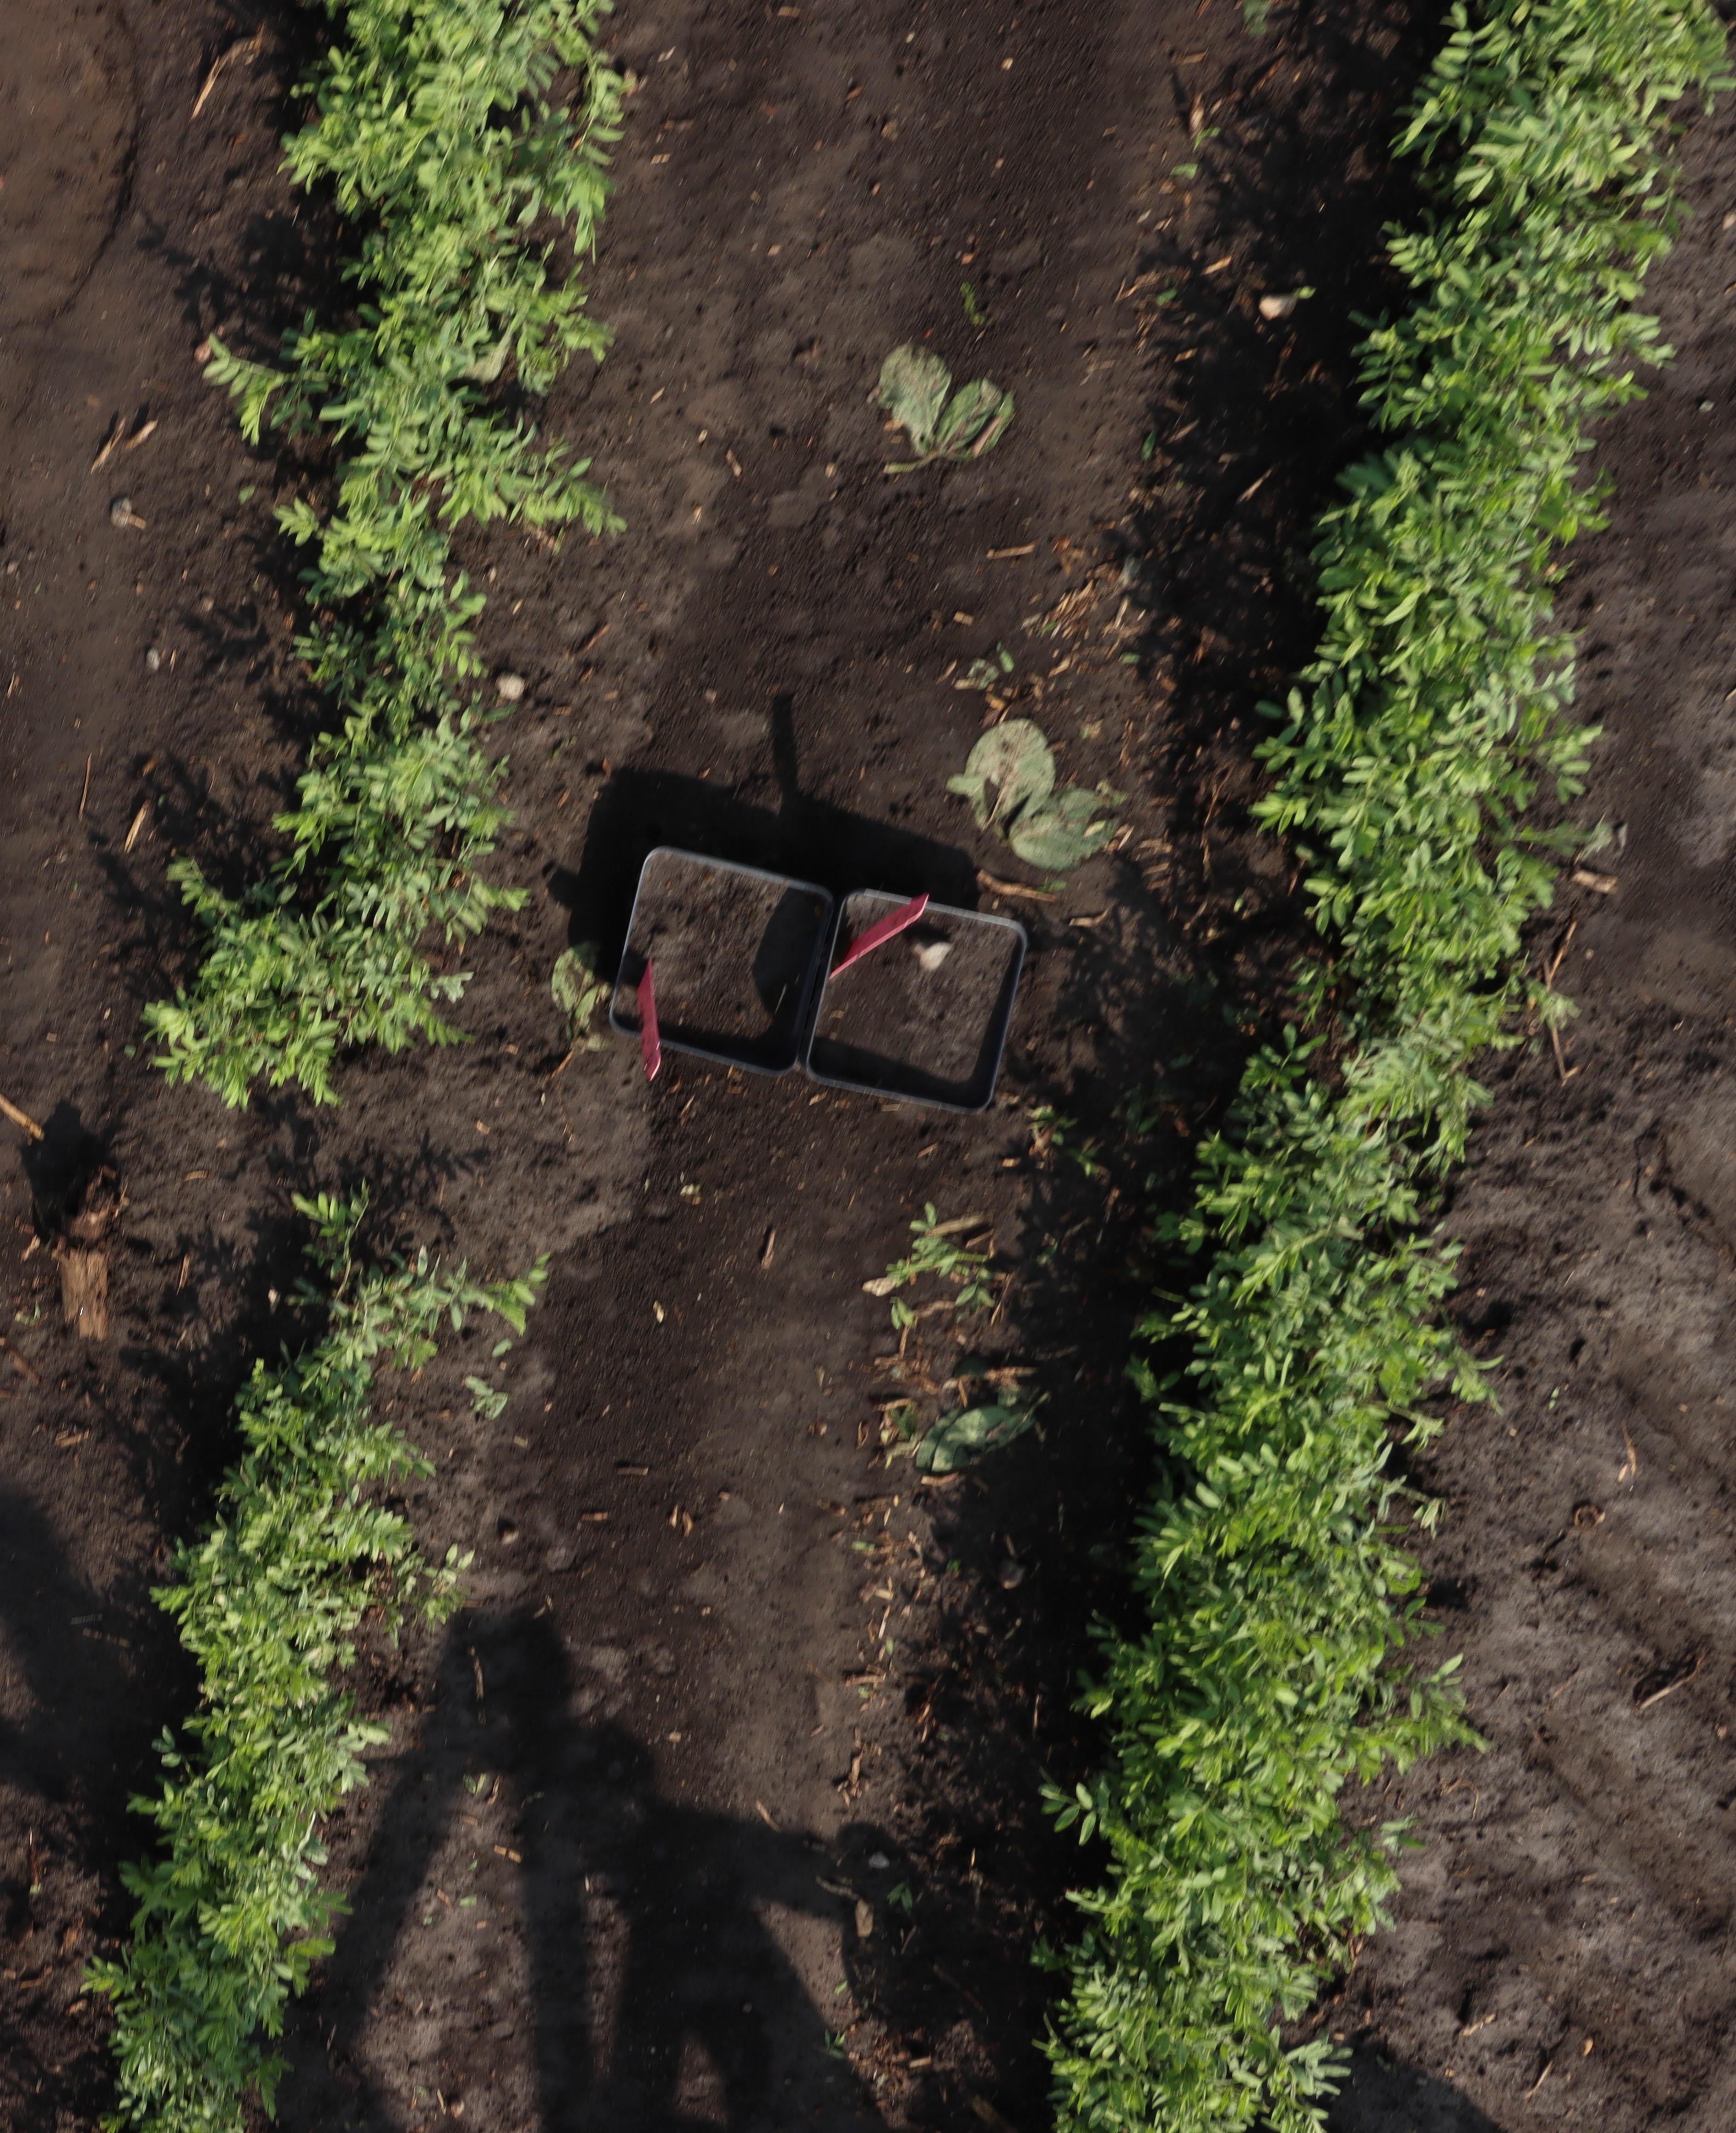
Crop: Lentil
Objects: Lentil, Lentil, Lentil, Lentil, Lentil, Lentil, Lentil, Lentil, Lentil, Lentil